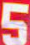
Number: 5